Space weather

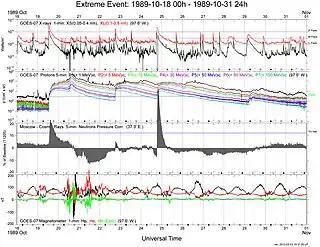
GOES-7 monitors space weather conditions during the October 1989 solar activity resulted in a Forbush Decrease, ground level enhancements, and many satellite anomalies.

The purpose of the US National Space Weather Program is to focus research on the needs of the affected commercial and military communities, to connect the research and user communities, to create coordination between operational data centers, and to better define user community needs. NOAA operates the National Weather Service's Space Weather Prediction Center.